Iranian Green Movement

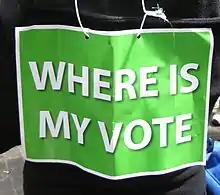
Demonstration in Germany

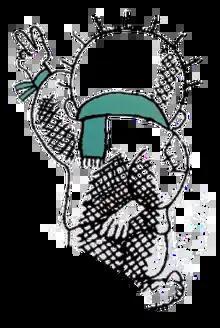
Handala, coming and watching the Iranian Green Movement, has become a web mascot.

"Where is my vote?" ( "ra'y-e-man kojāst?") is a motto which was used during the protests. The Iranian government, headed by President Mahmoud Ahmadinejad, released results claiming a two-thirds majority. However, Mousavi had already claimed victory before the vote count was done and supporters of Mousavi and Karroubi accused the government of rigging the votes.